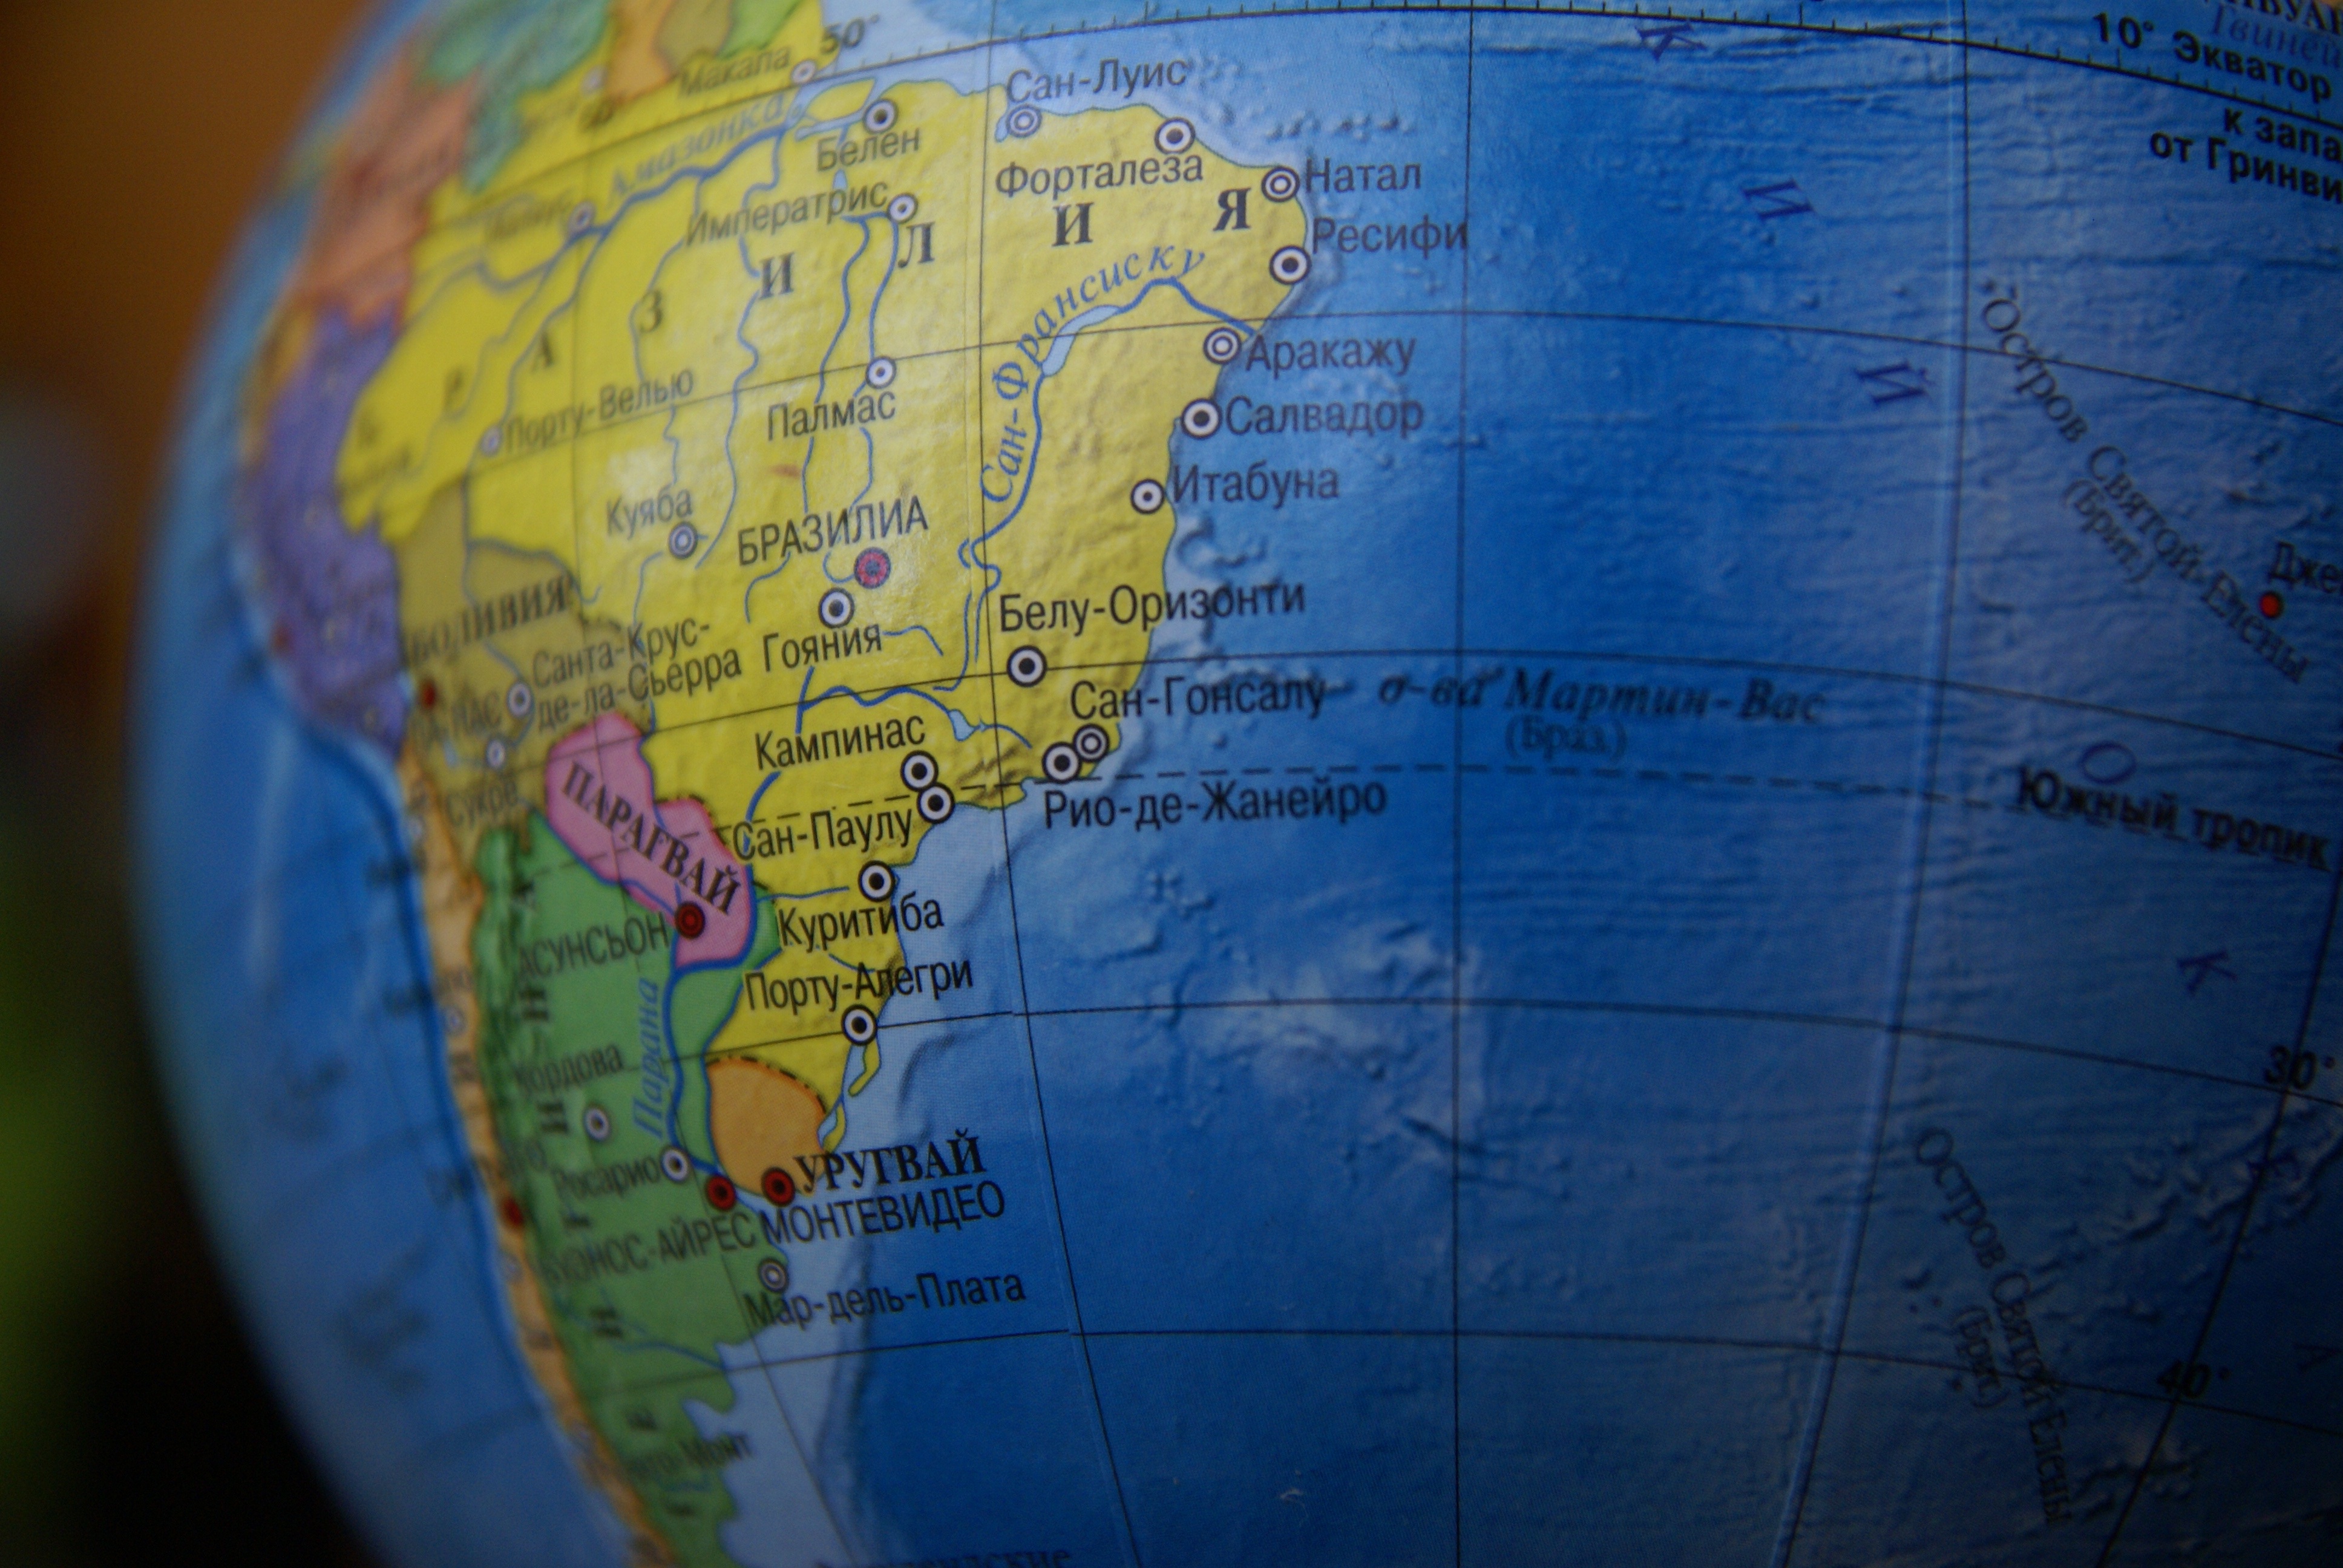
ocean, atmosphere, land, reflection, journey, color, blue, circle, globe, world, peru, geography, world map, earth, planet, south america, brazil, shape, astronomical object, atmosphere of earth